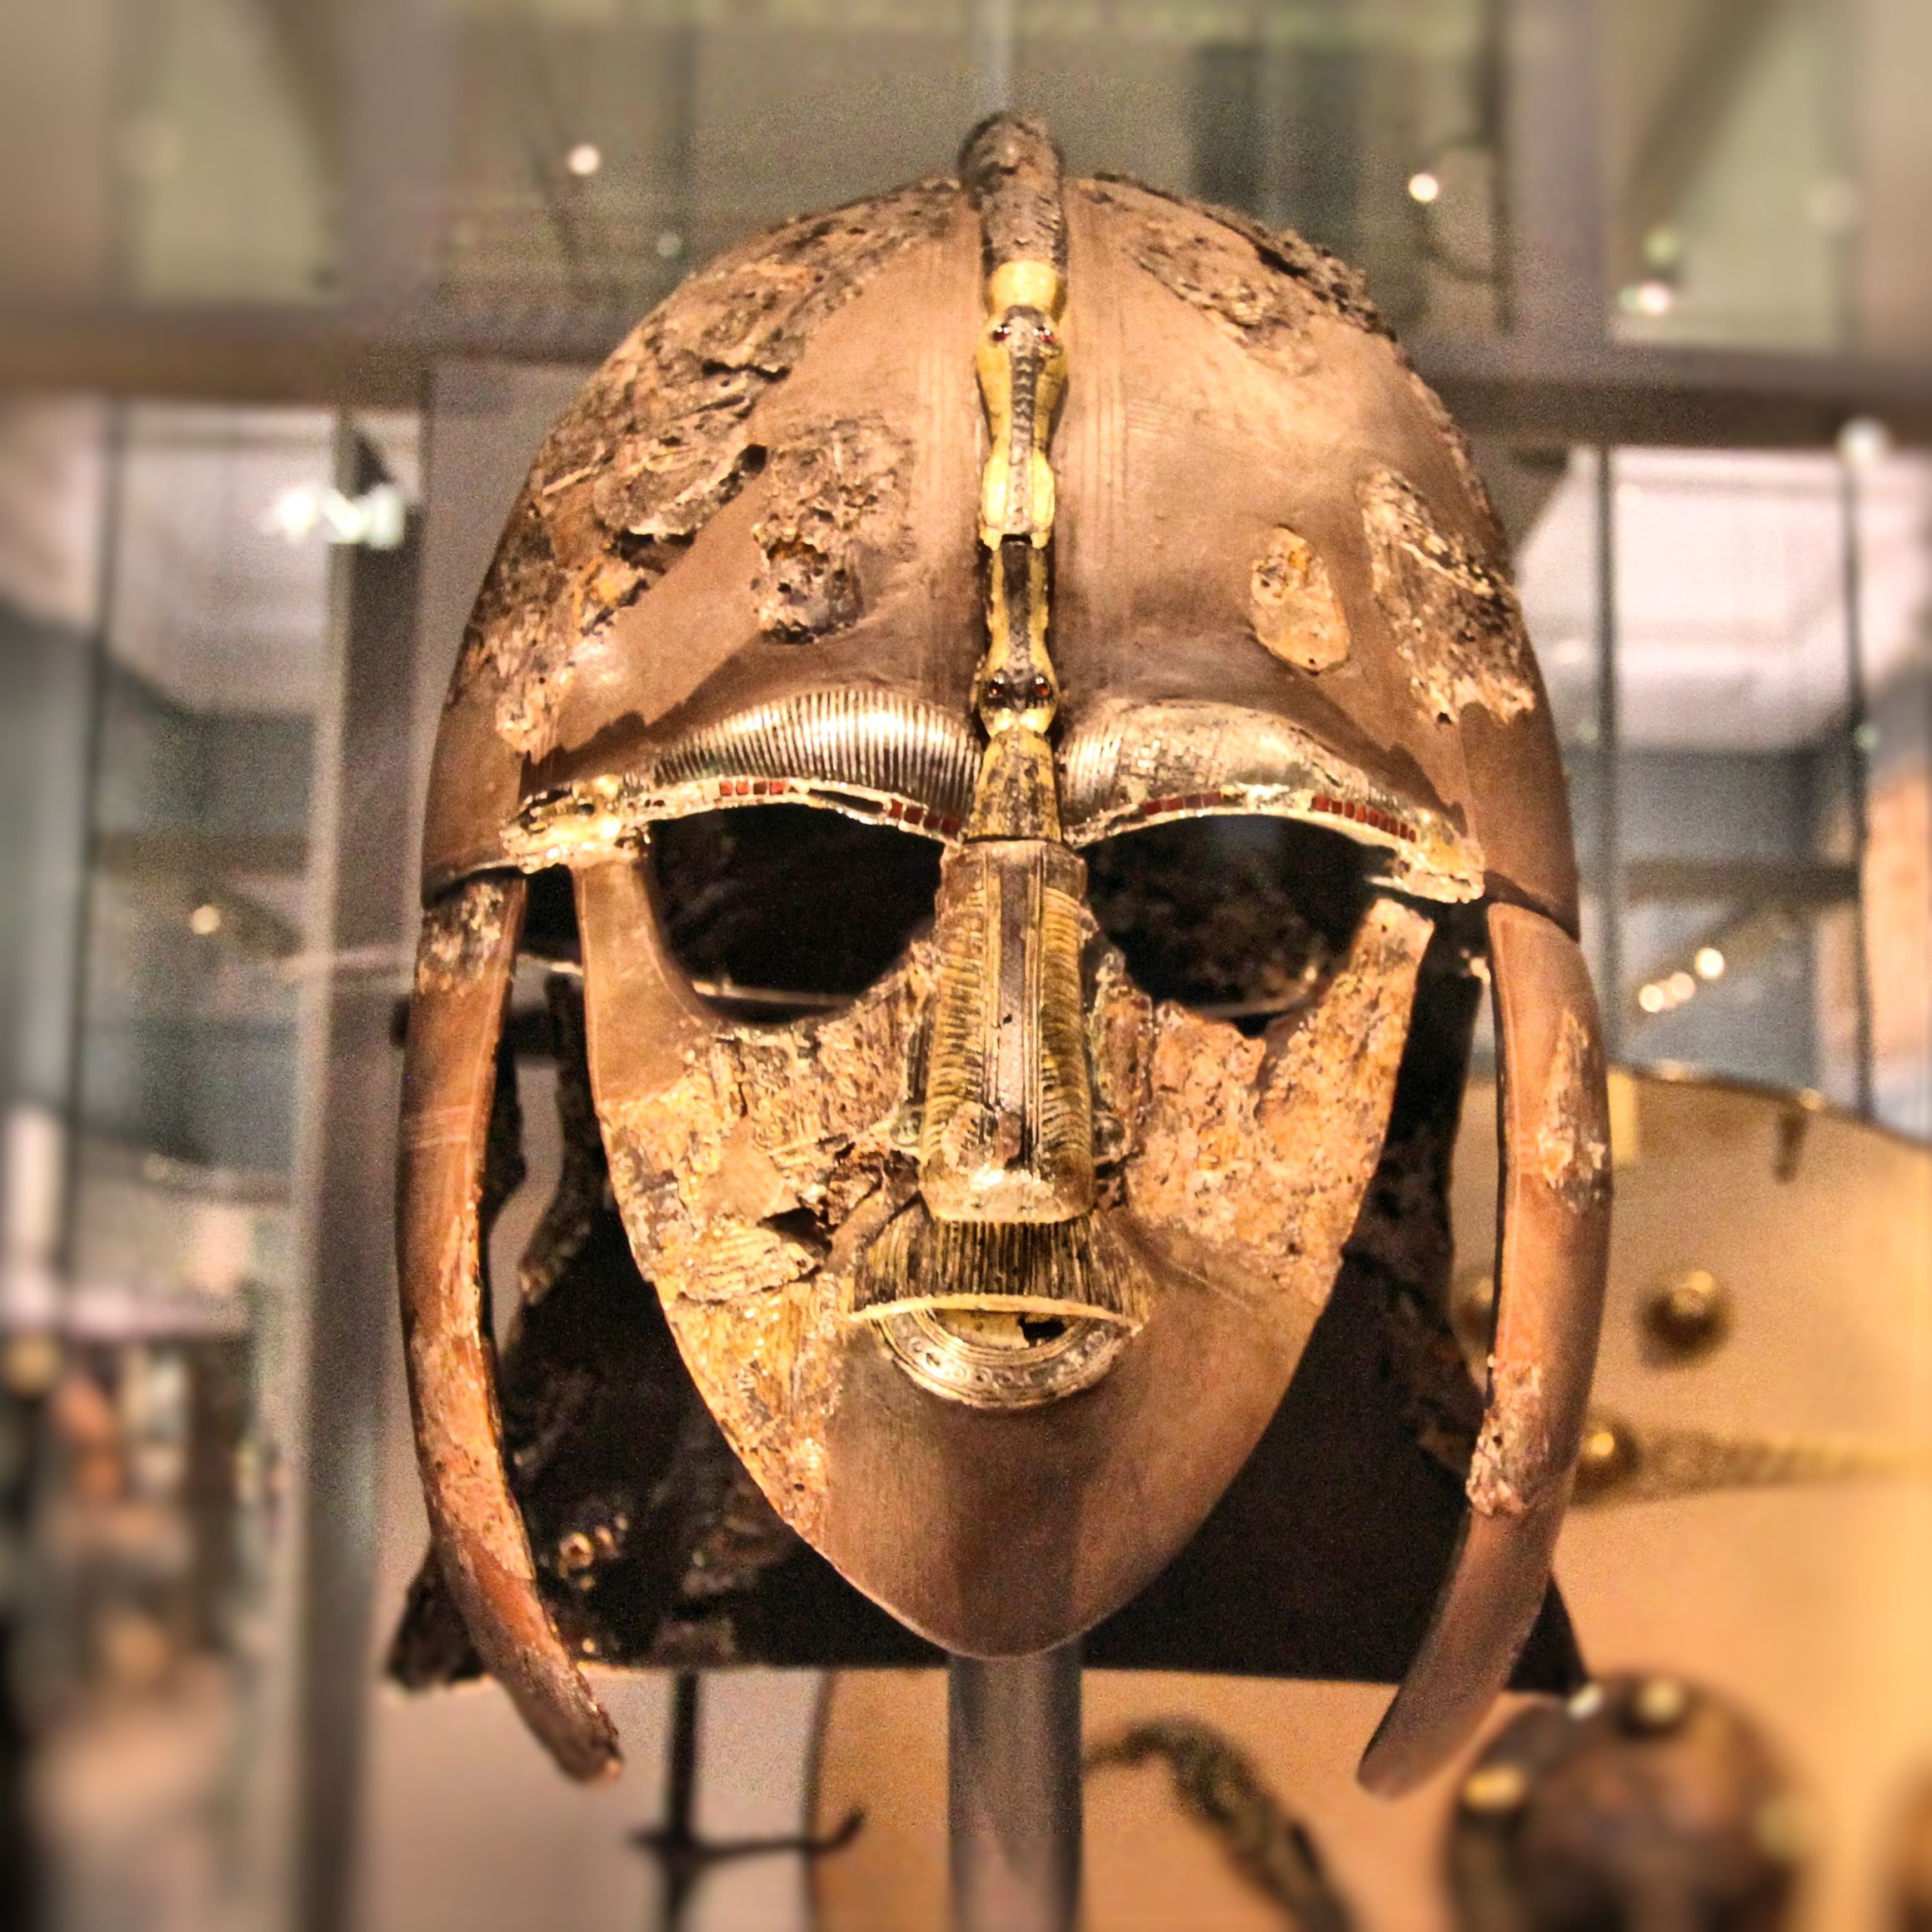
old, museum, ancient, clothing, headgear, mask, helmet, head, british, history, famous, costume, masque, personal protective equipment, hockey protective equipment, goaltender mask, sutton hoo